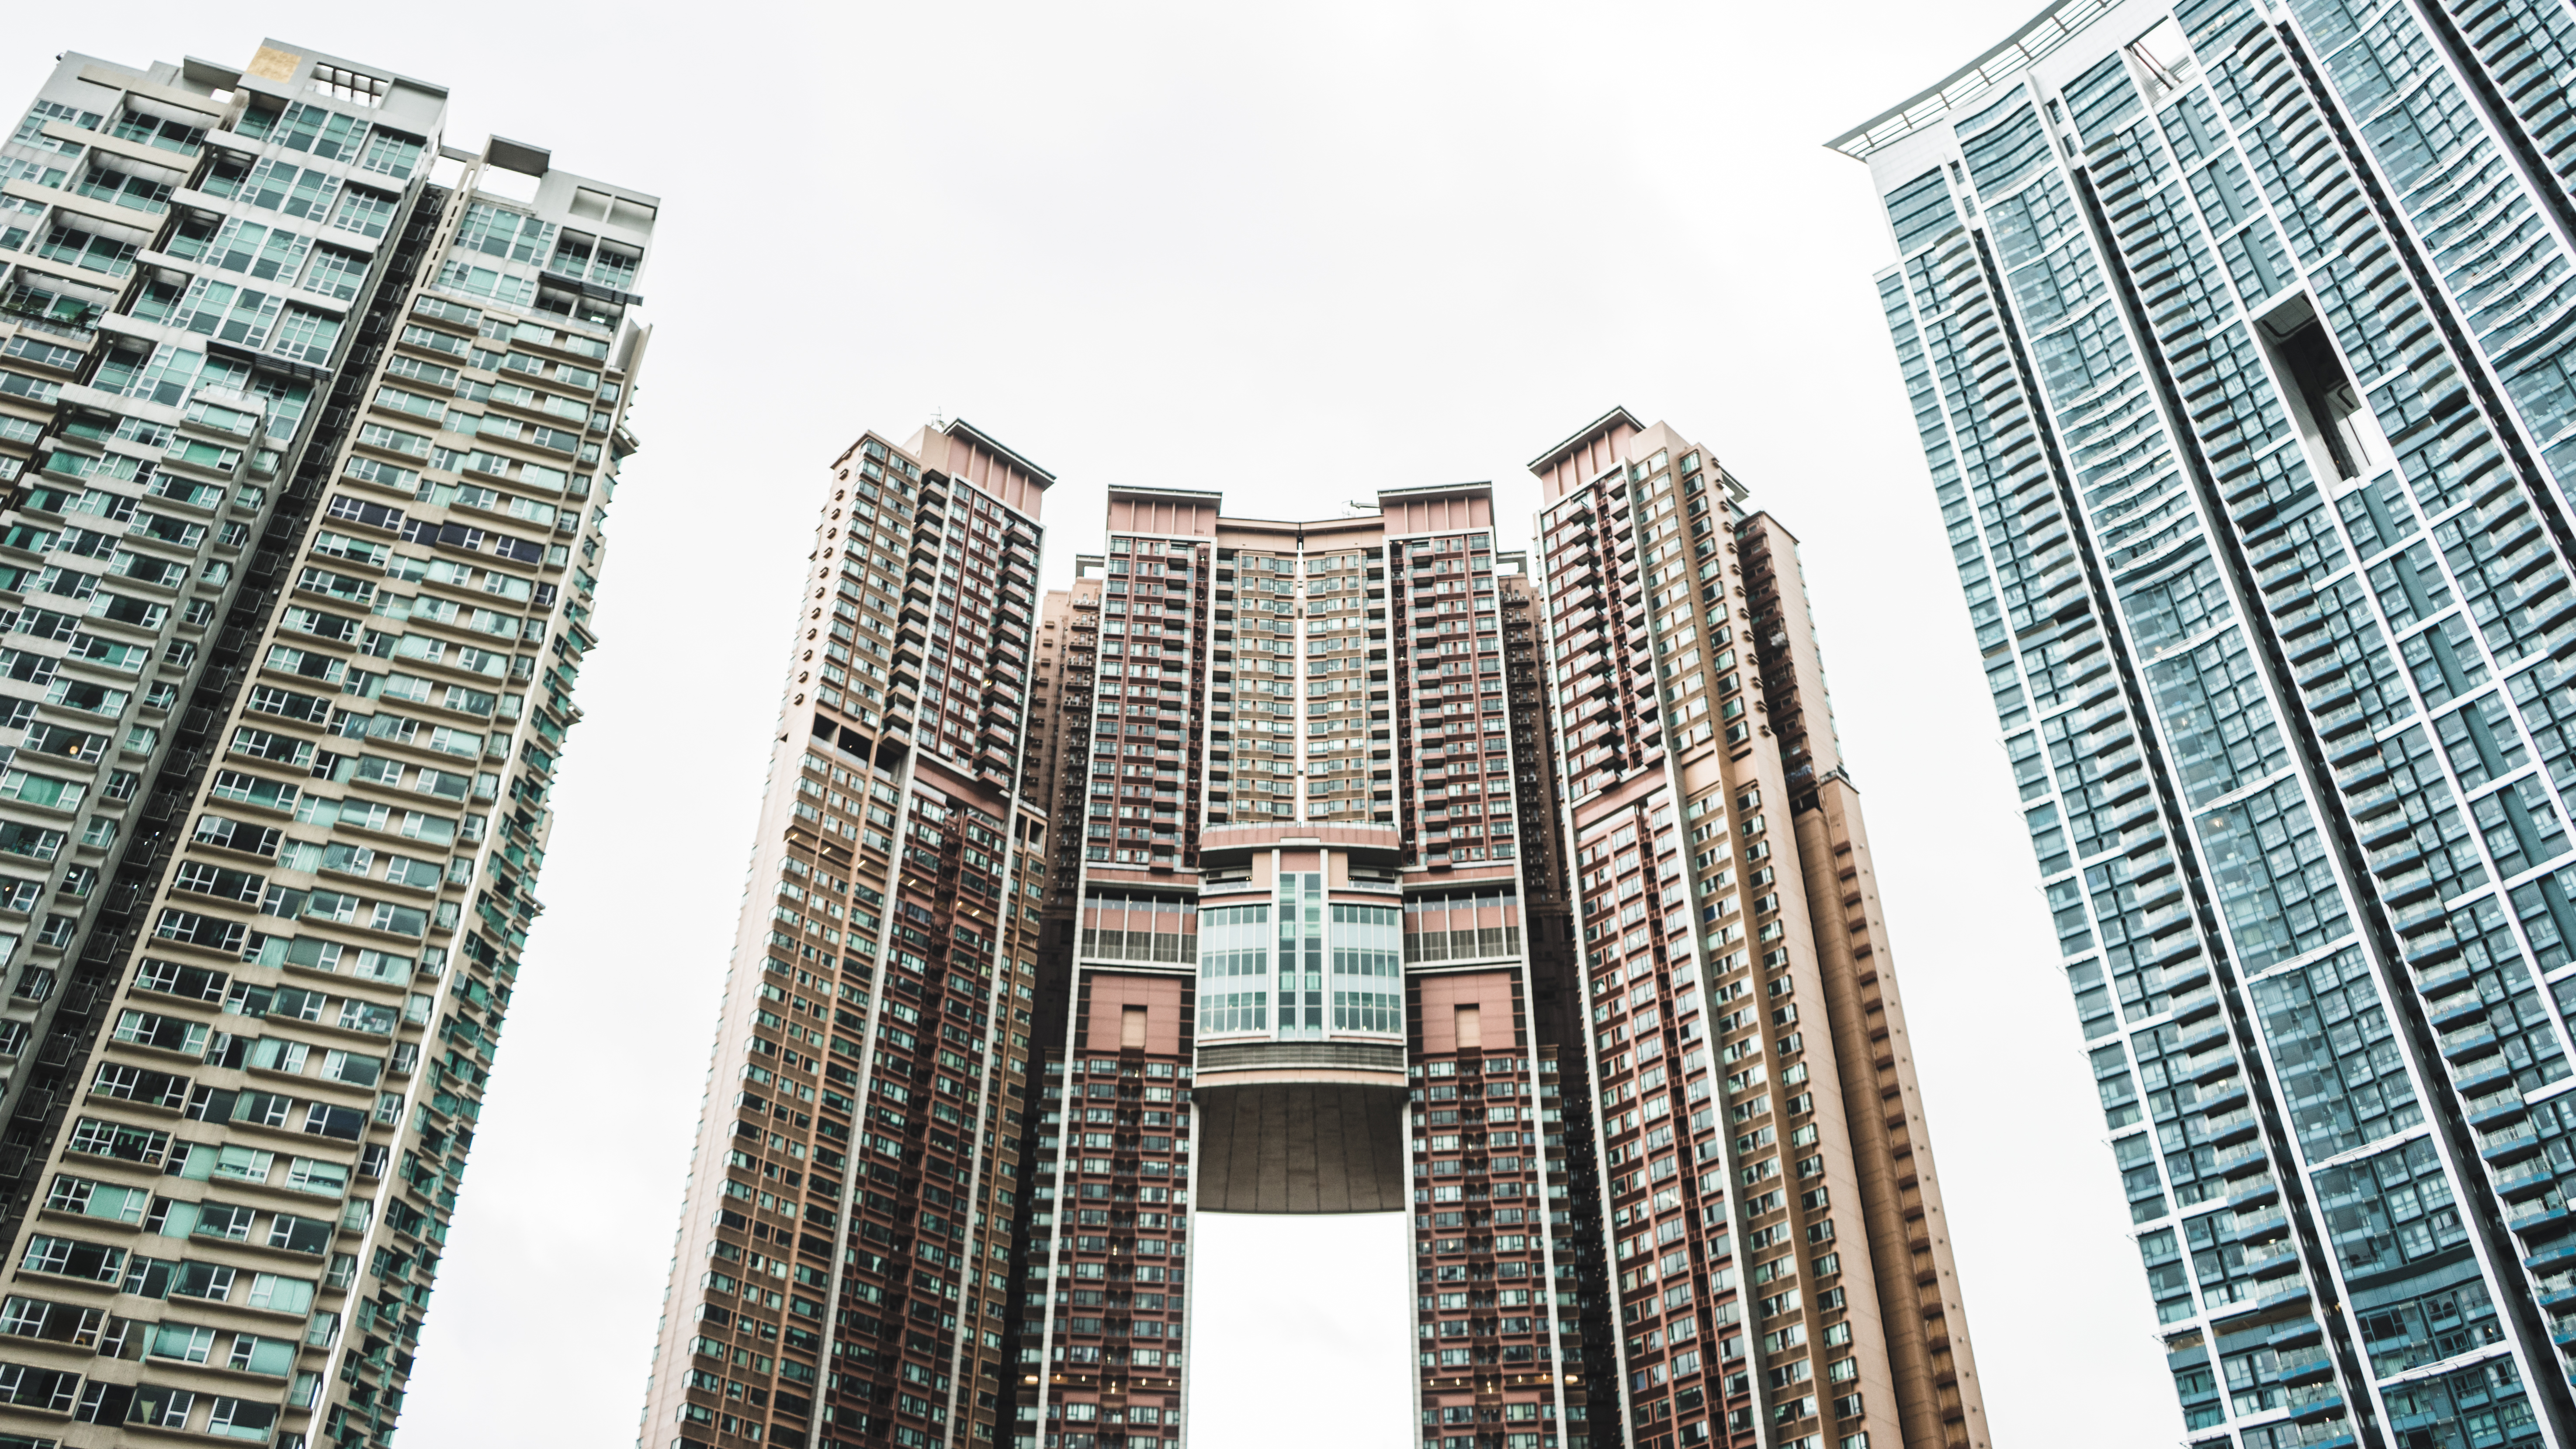
architecture, building, city, skyscraper, cityscape, downtown, tower, facade, tower block, metropolis, condominium, neighbourhood, urban area, residential area, human settlement, metropolitan area